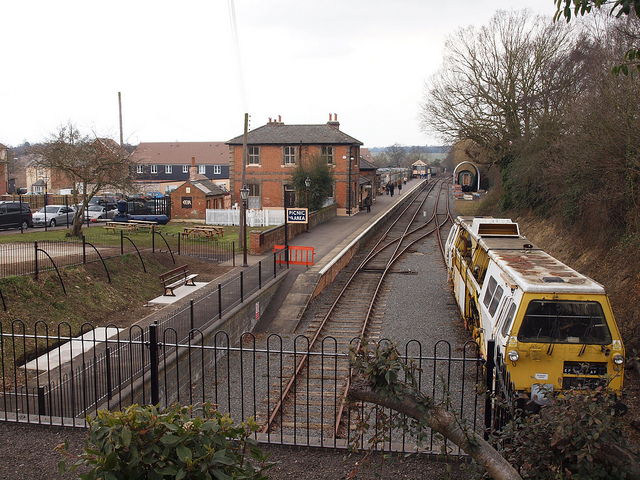
A yellow train parked at the end of the tracks

A small train travels on tracks through the outskirts of town.

A yellow streetcar train sitting on a track near a depot.